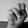
ASL letter: N